Zuowang

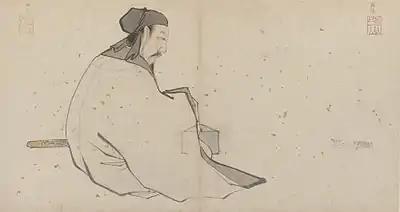
Zhang Lu's painting of a sitting Lü Dongbin, early 16th century

Chinese compounds the words and .